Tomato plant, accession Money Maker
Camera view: vertical (180 deg); turntable rotation: 180 degrees
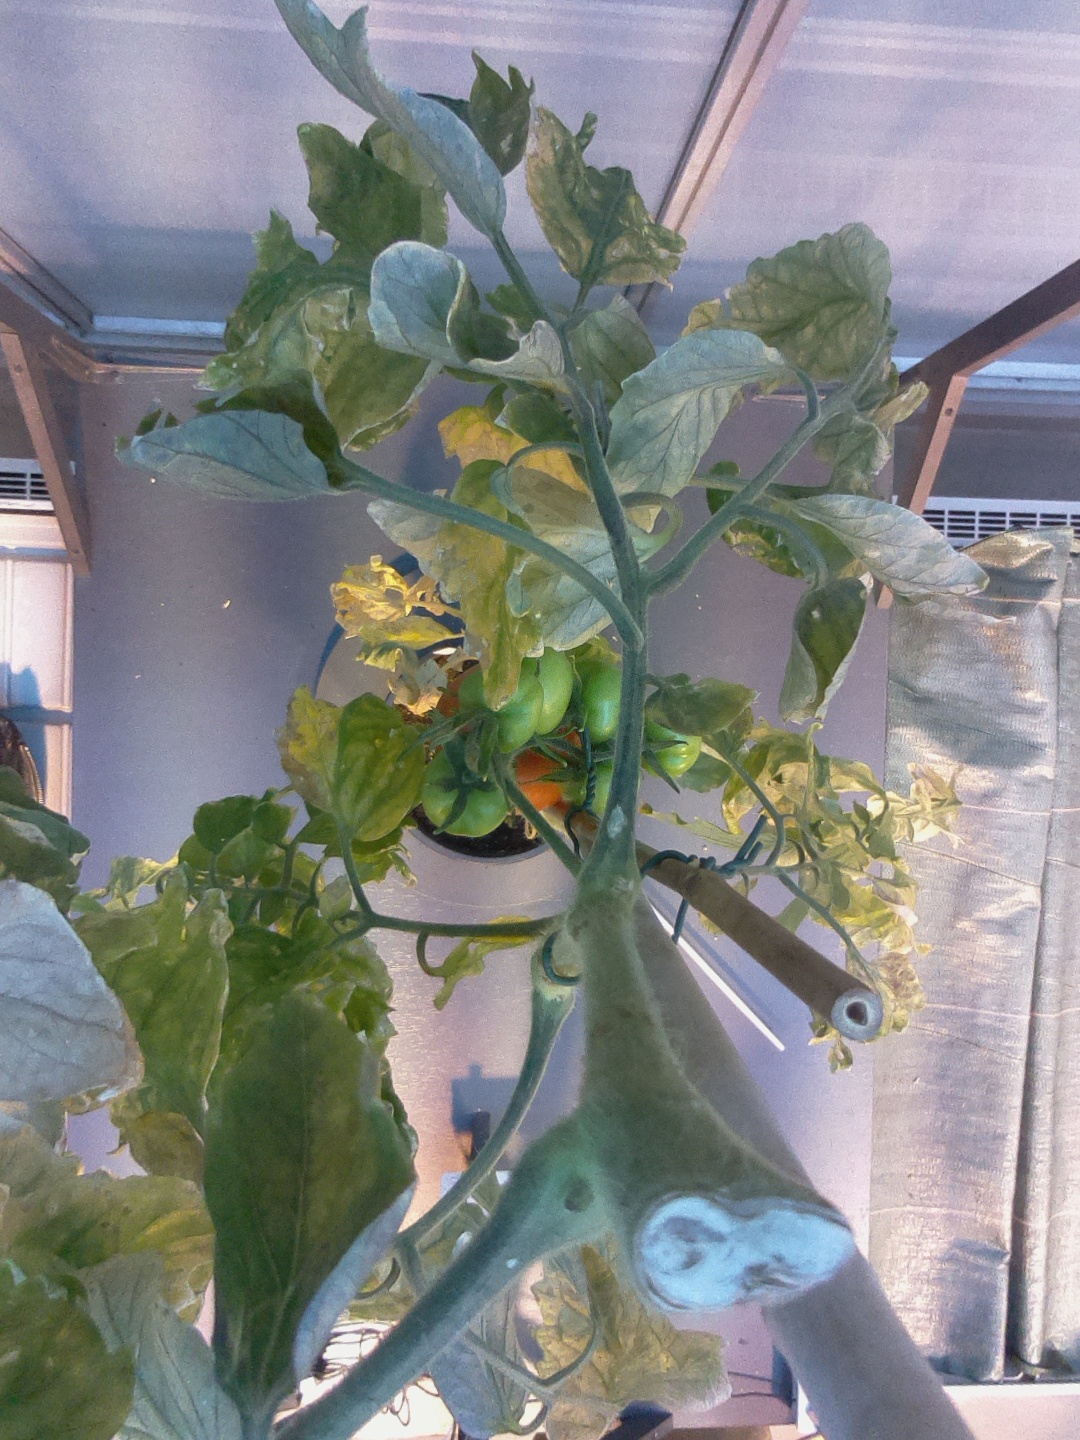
BBCH growth stage 81: 10%-20% of fruits show typical fully ripe color